Sixteenth Street Historic District

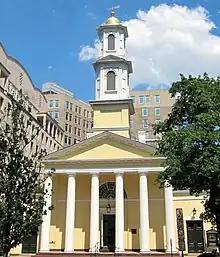
St. John's Episcopal Church, built in 1816, was one of the first major buildings constructed on 16th Street.

Before the City of Washington was founded, the area along present-day 16th Street NW was privately owned farmland. From the White House to L Street, the area was called Port Royal and owned by Samuel Davidson, from L Street to S Street the area was called Jamaica, owned by John Waring, and north of S Street was called Flint's Discovery, owned by Robert Peter. The right-of-way was transferred to the federal government after plans were made for a city layout.